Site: brandenburg
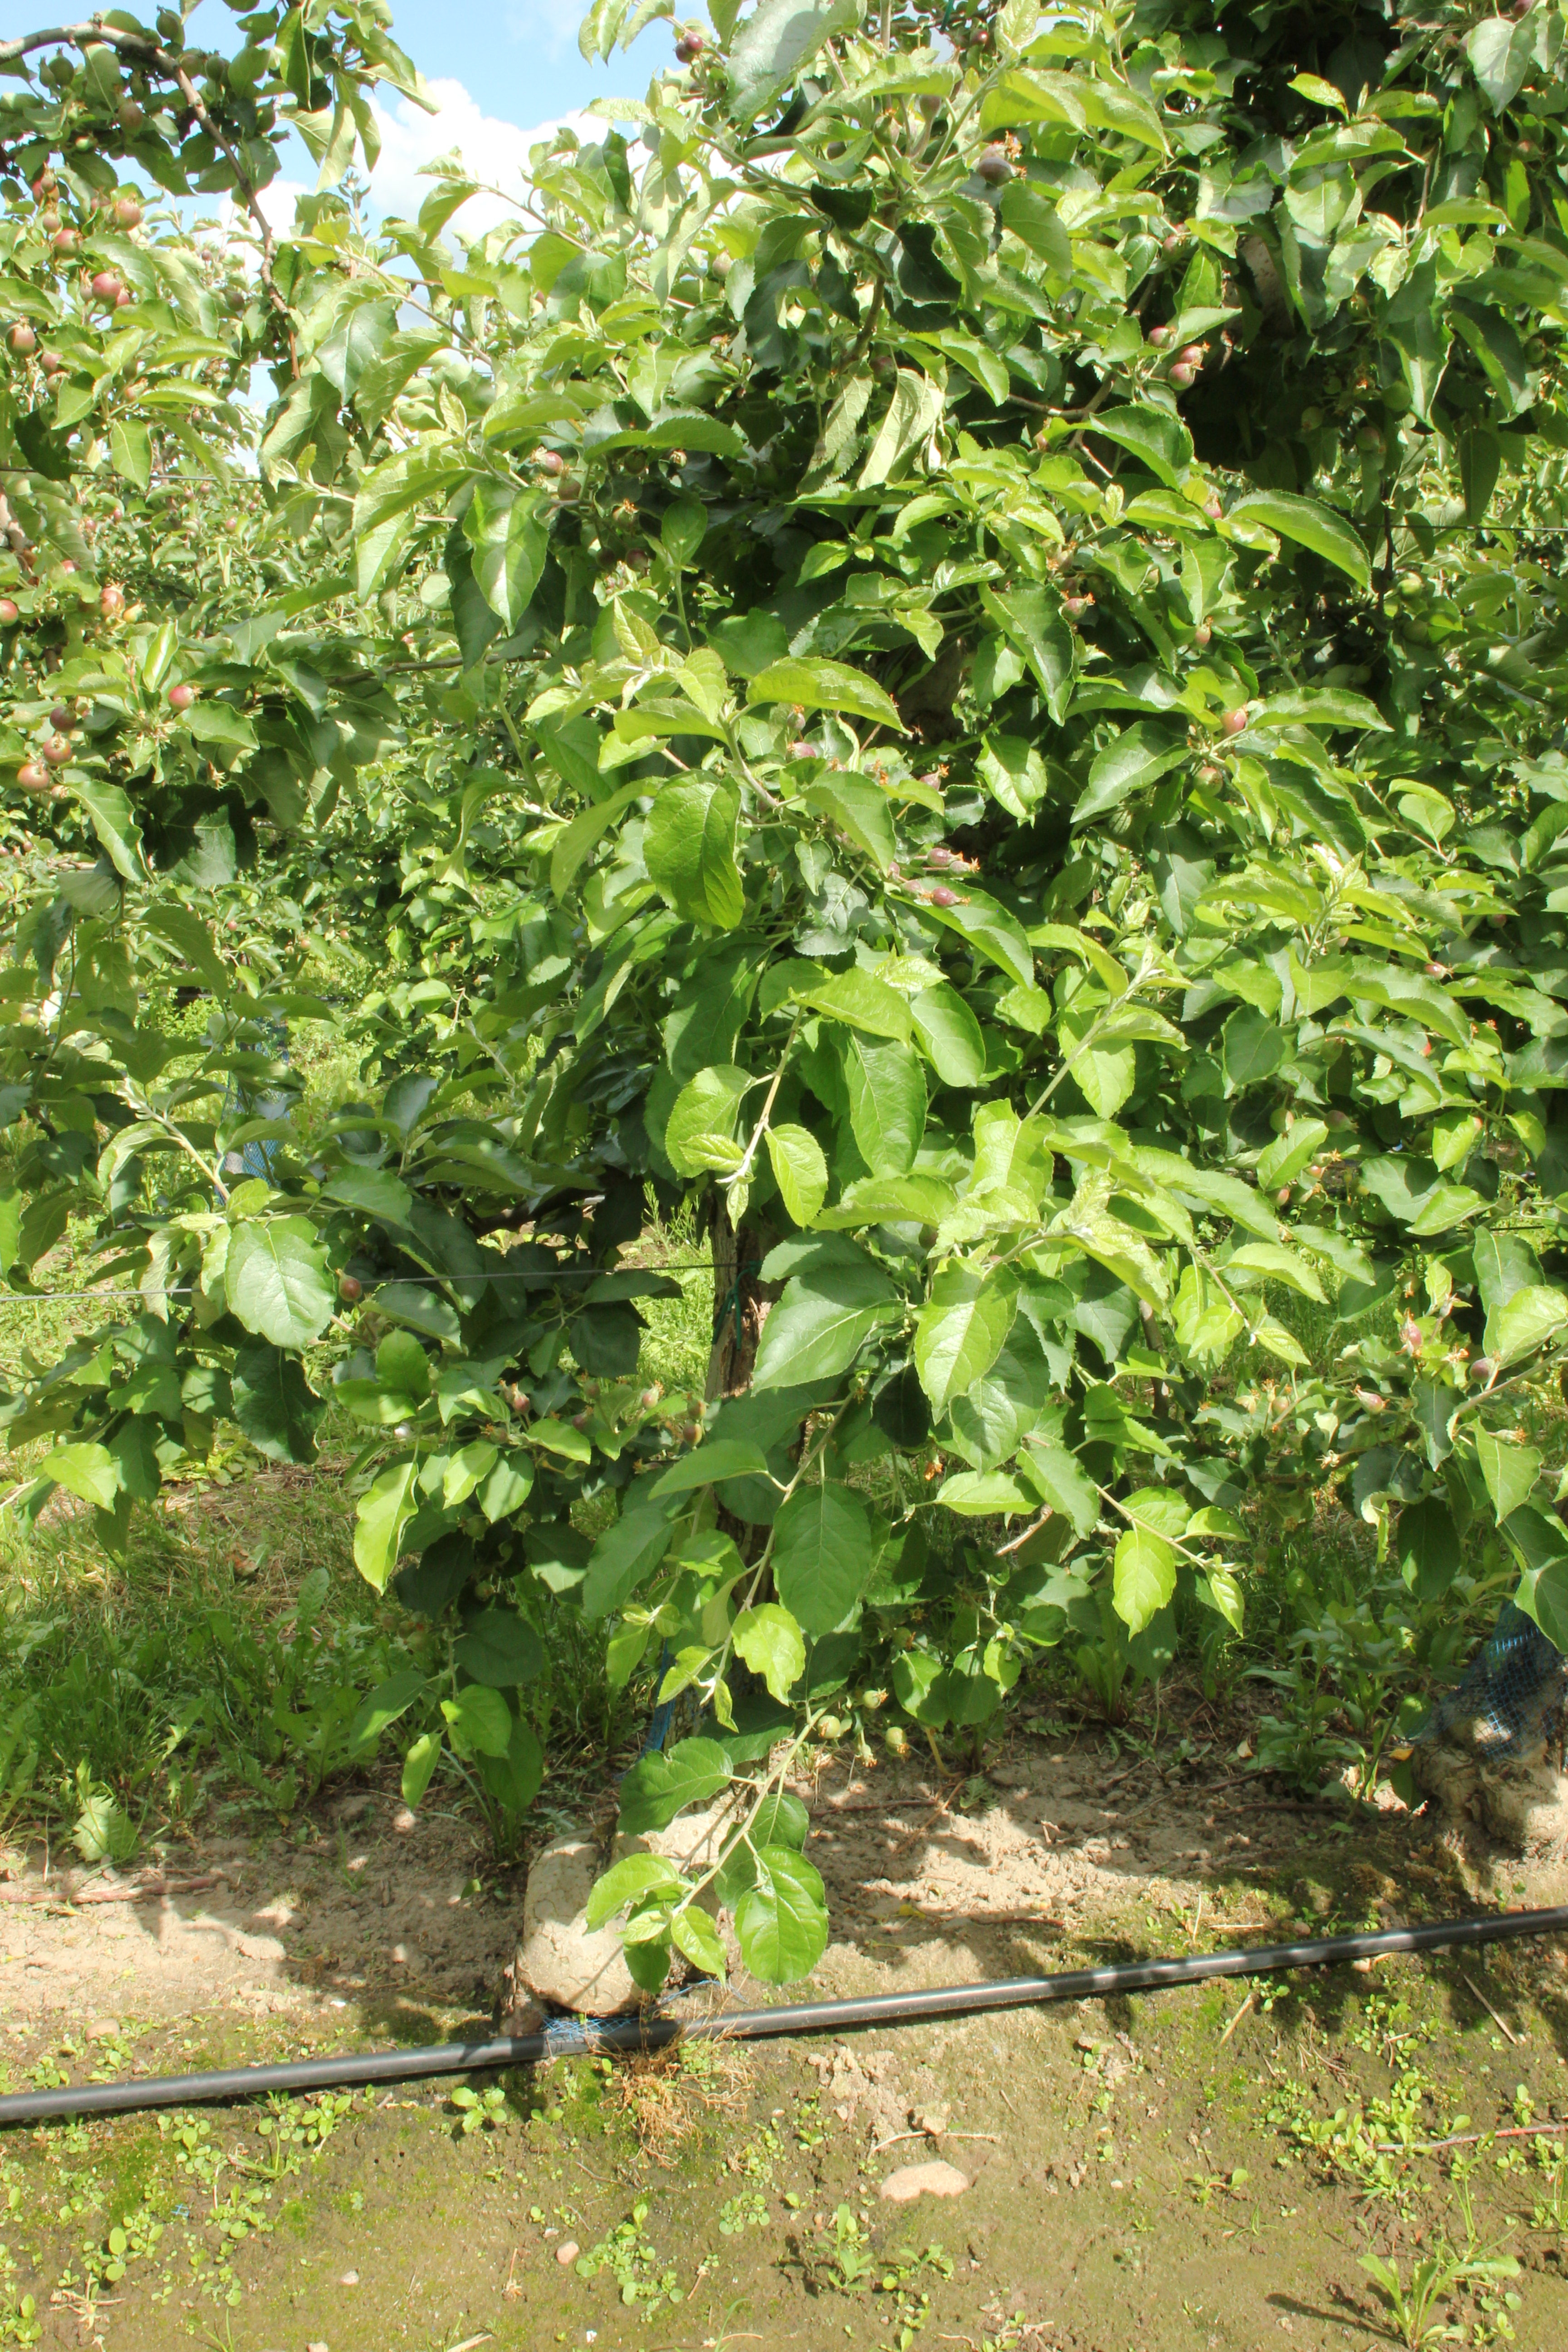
Growth stage (BBCH 72): Development of fruit